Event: Nepal Earthquake
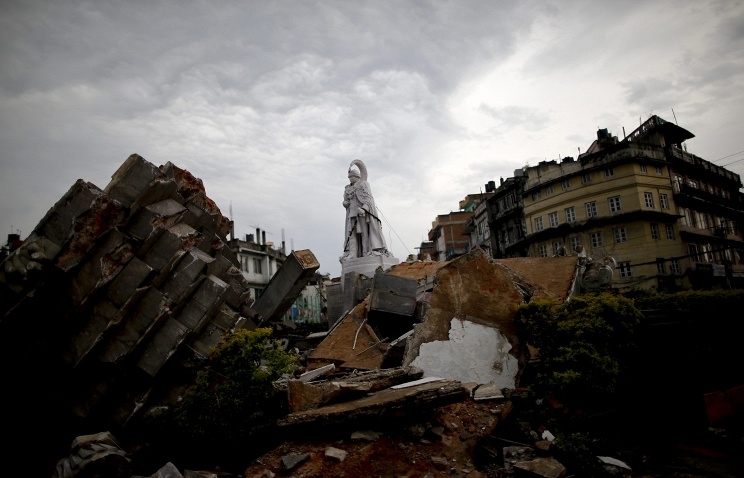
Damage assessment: damage